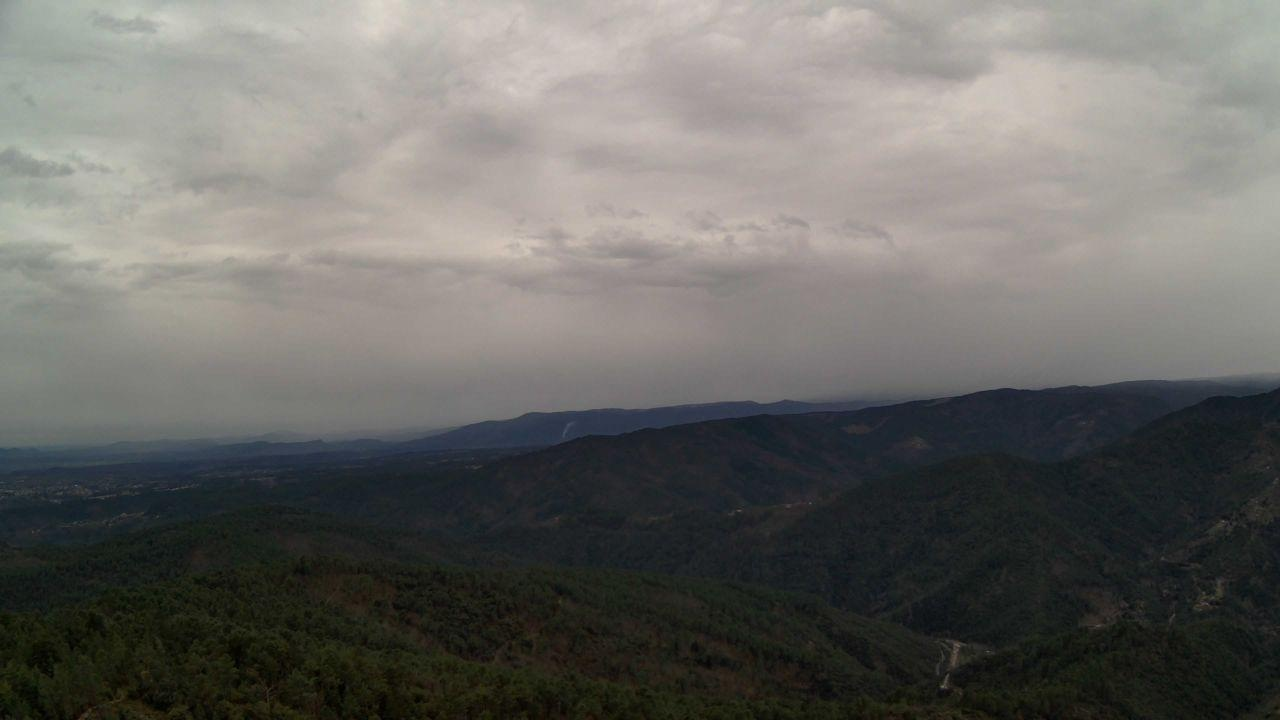
Fire: no
Smoke: yes